Henry Edward Armstrong

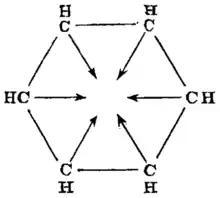
Armstrong's centric structure for benzene

He had already started on the systematic synthesis, degradation, and structural constitution of many naphthalene derivatives in 1881, building on earlier work on benzene derivatives and Erlenmeyer's proposal for the structure of naphthalene. W. P. Wynne was his most important collaborator; their 263 naphthalene samples, accrued over several decades, are now preserved at Imperial College as the Armstrong-Wynne Collection. This research on naphthalene gave much impetus to the synthetic dye industry.